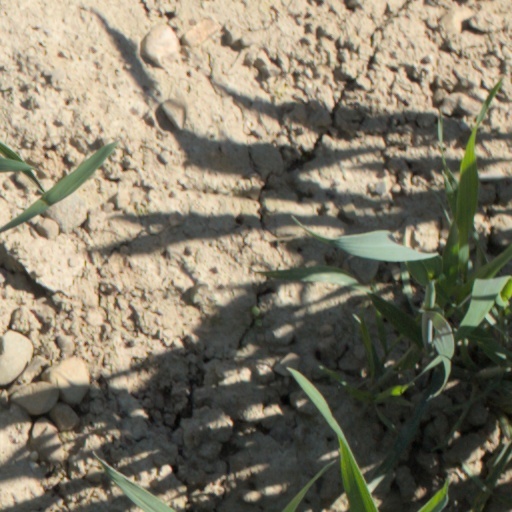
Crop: wheat